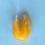
Maize quality: Bad